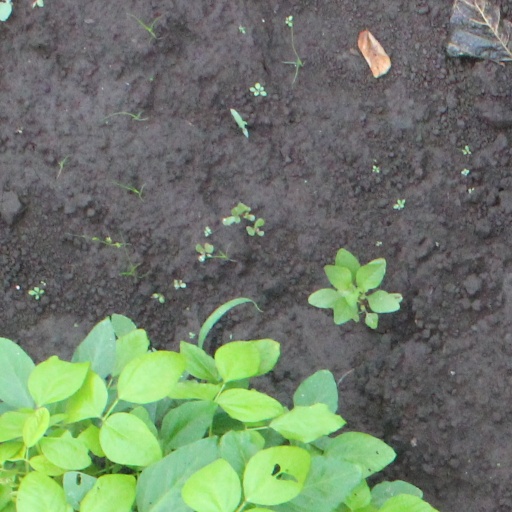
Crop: soybean